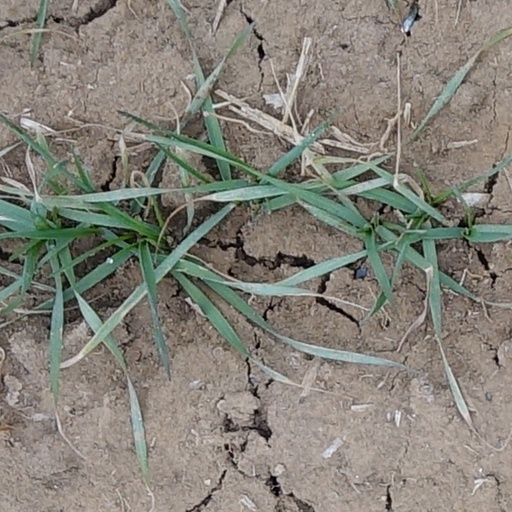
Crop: wheat